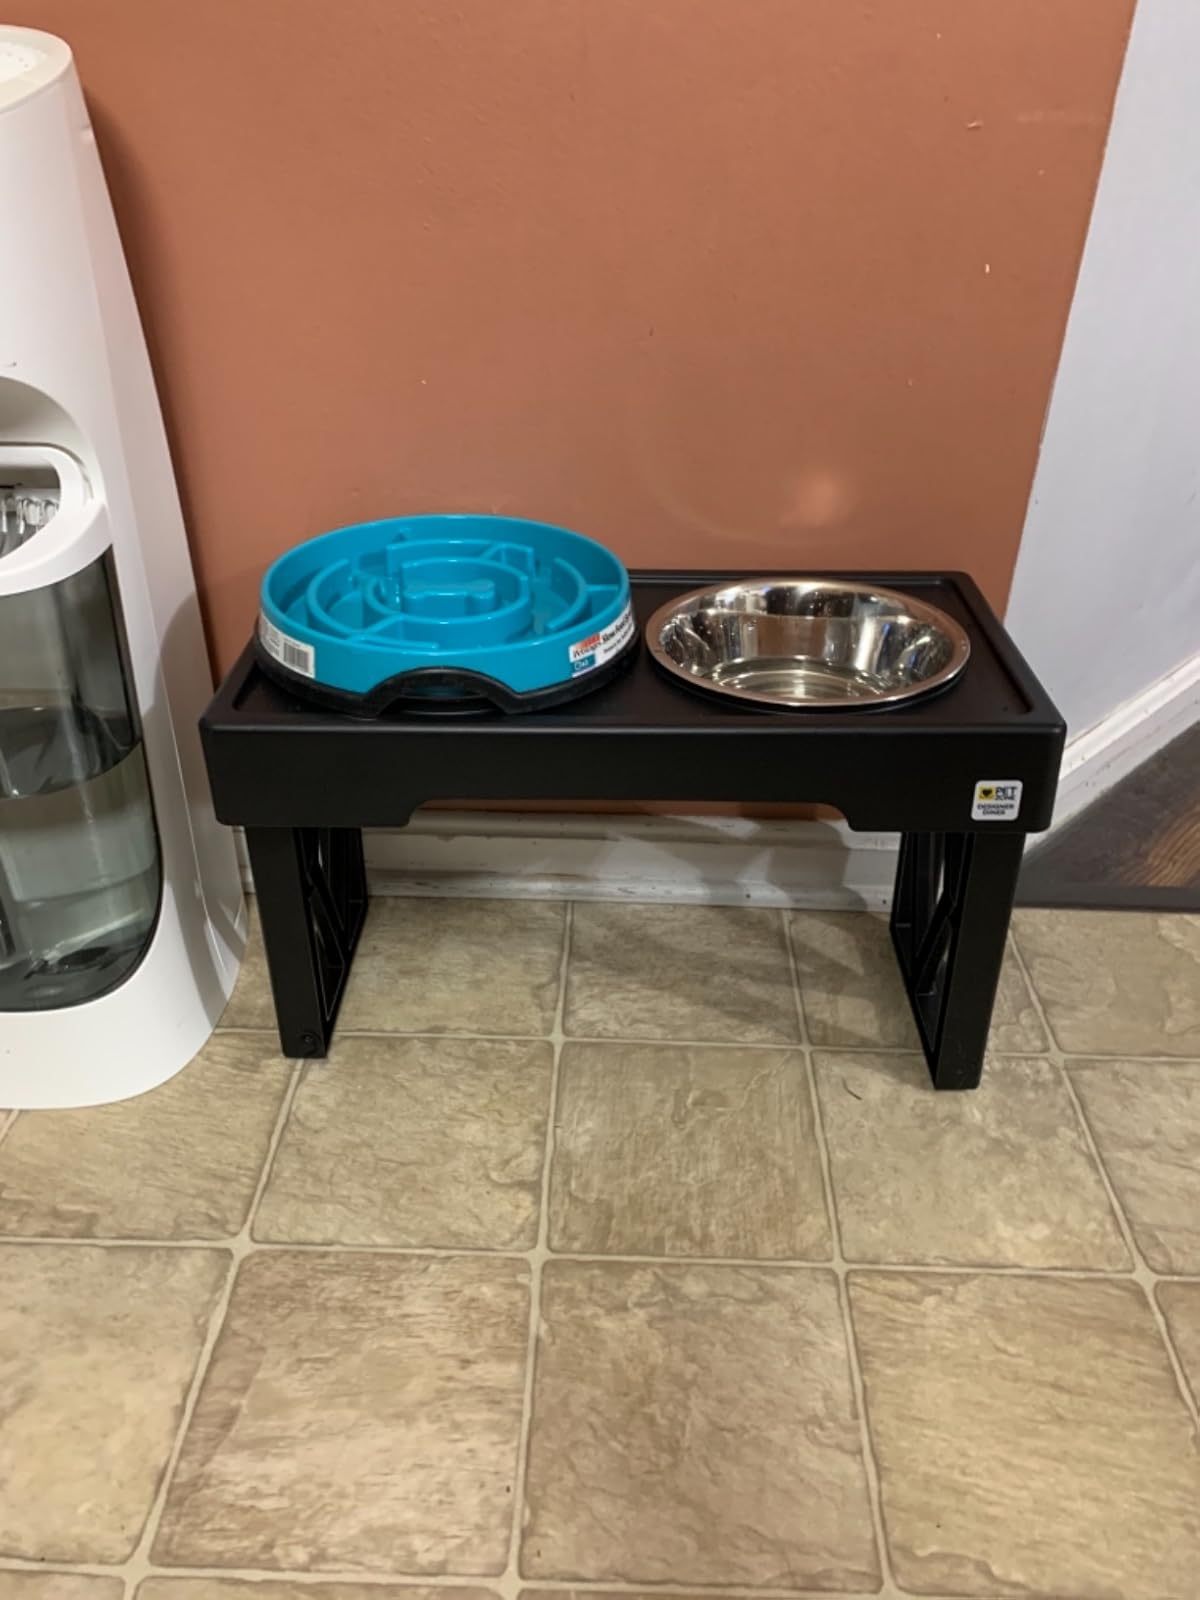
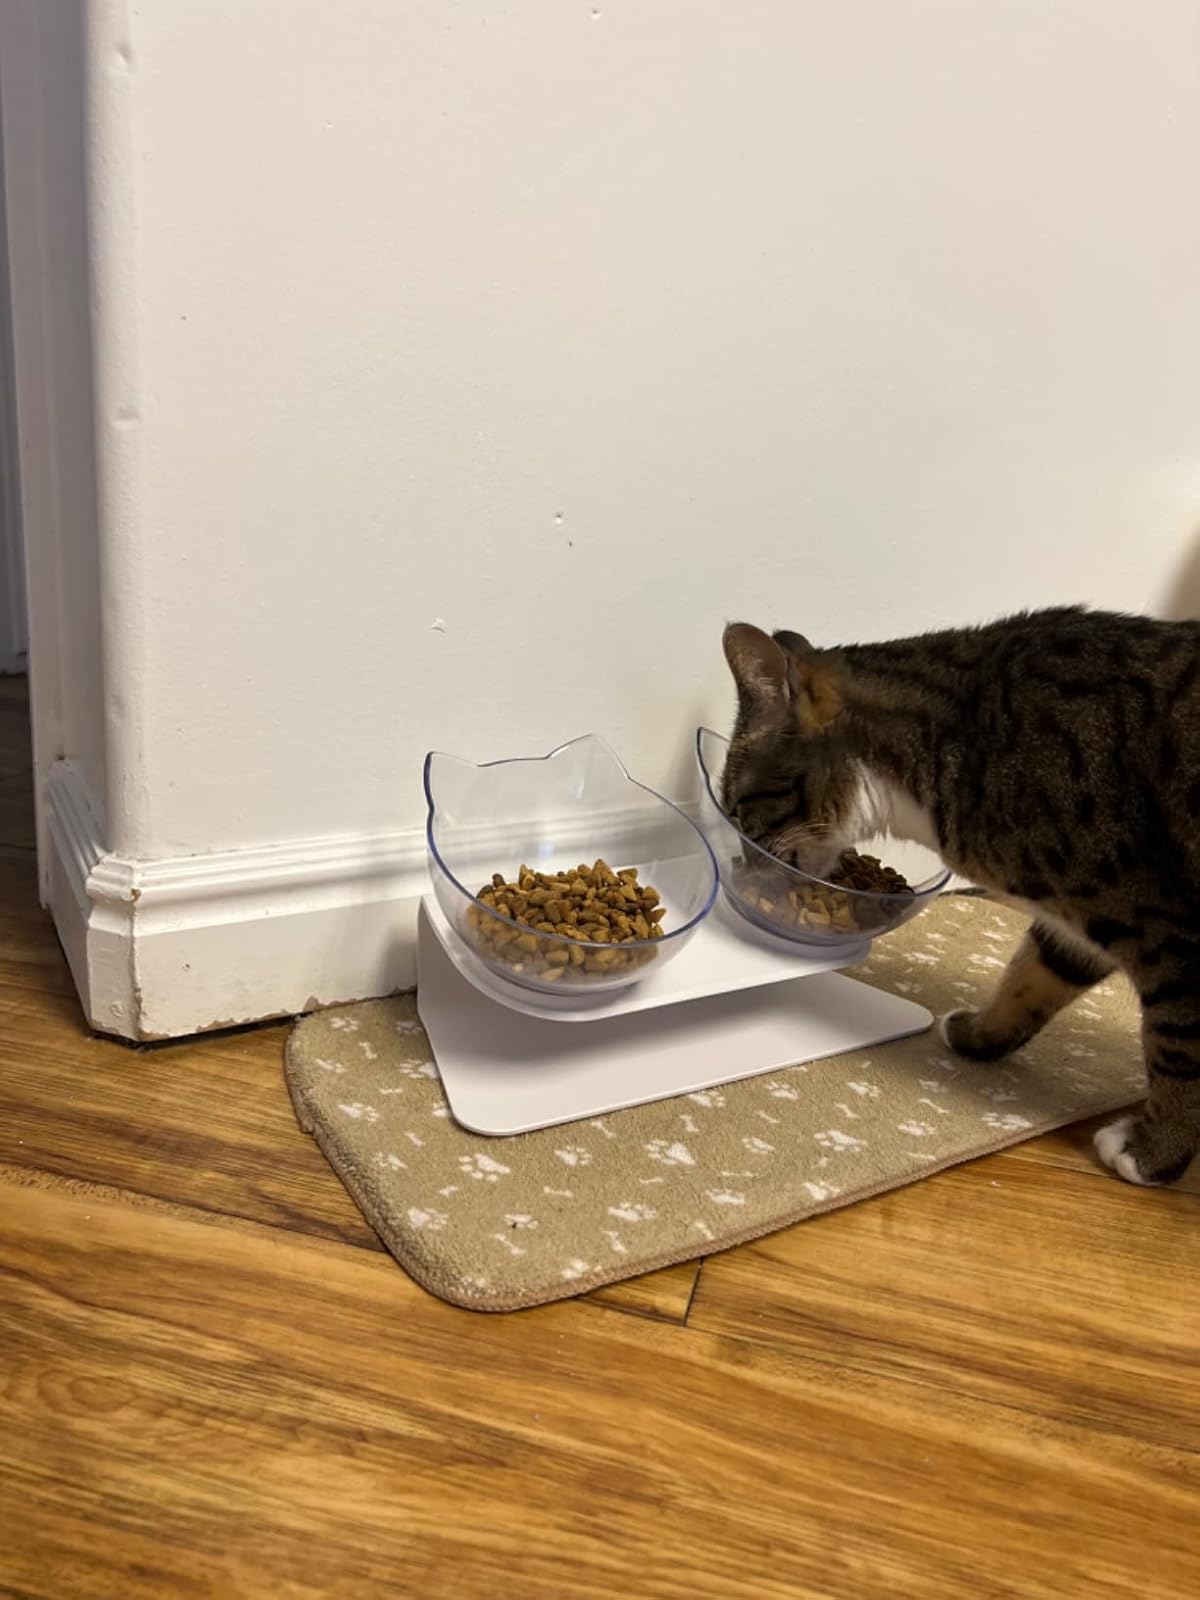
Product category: items_bowl
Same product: no